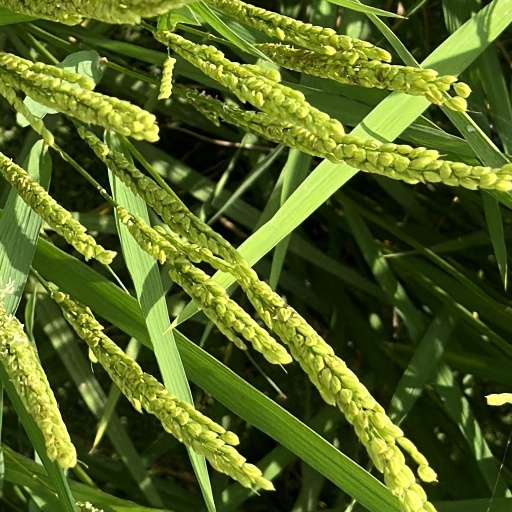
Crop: rice